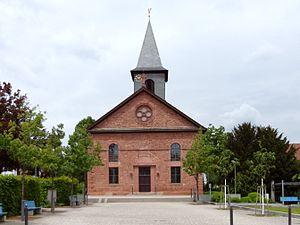
Birkenfeld est une commune de Bade-Wurtemberg, située dans l'arrondissement d'Enz, dans l'aire urbaine Nordschwarzwald, dans le district de Karlsruhe.